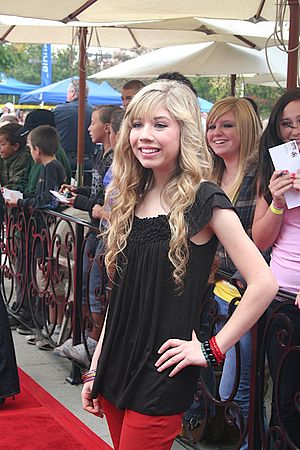
Jennette McCurdy
McCurdy i 2008
Jennette Michelle Faye McCurdy er en amerikansk film- og tv-skuespiller og country pop singer-song writer. I Danmark er McCurdy bedst kendt for sin rolle som Sam Puckett i tv-serien iCarly og Sam & Cat. Hun har også udgivet to singler. Hun har også været med i flere andre serier, som Zoey 101, Malcolm i midten, Will & Grace, Strong Medicine, Law & Order: Special Victims Unit, The Inside, True Jackson, VP, Judging Amy, Victorious og Between.